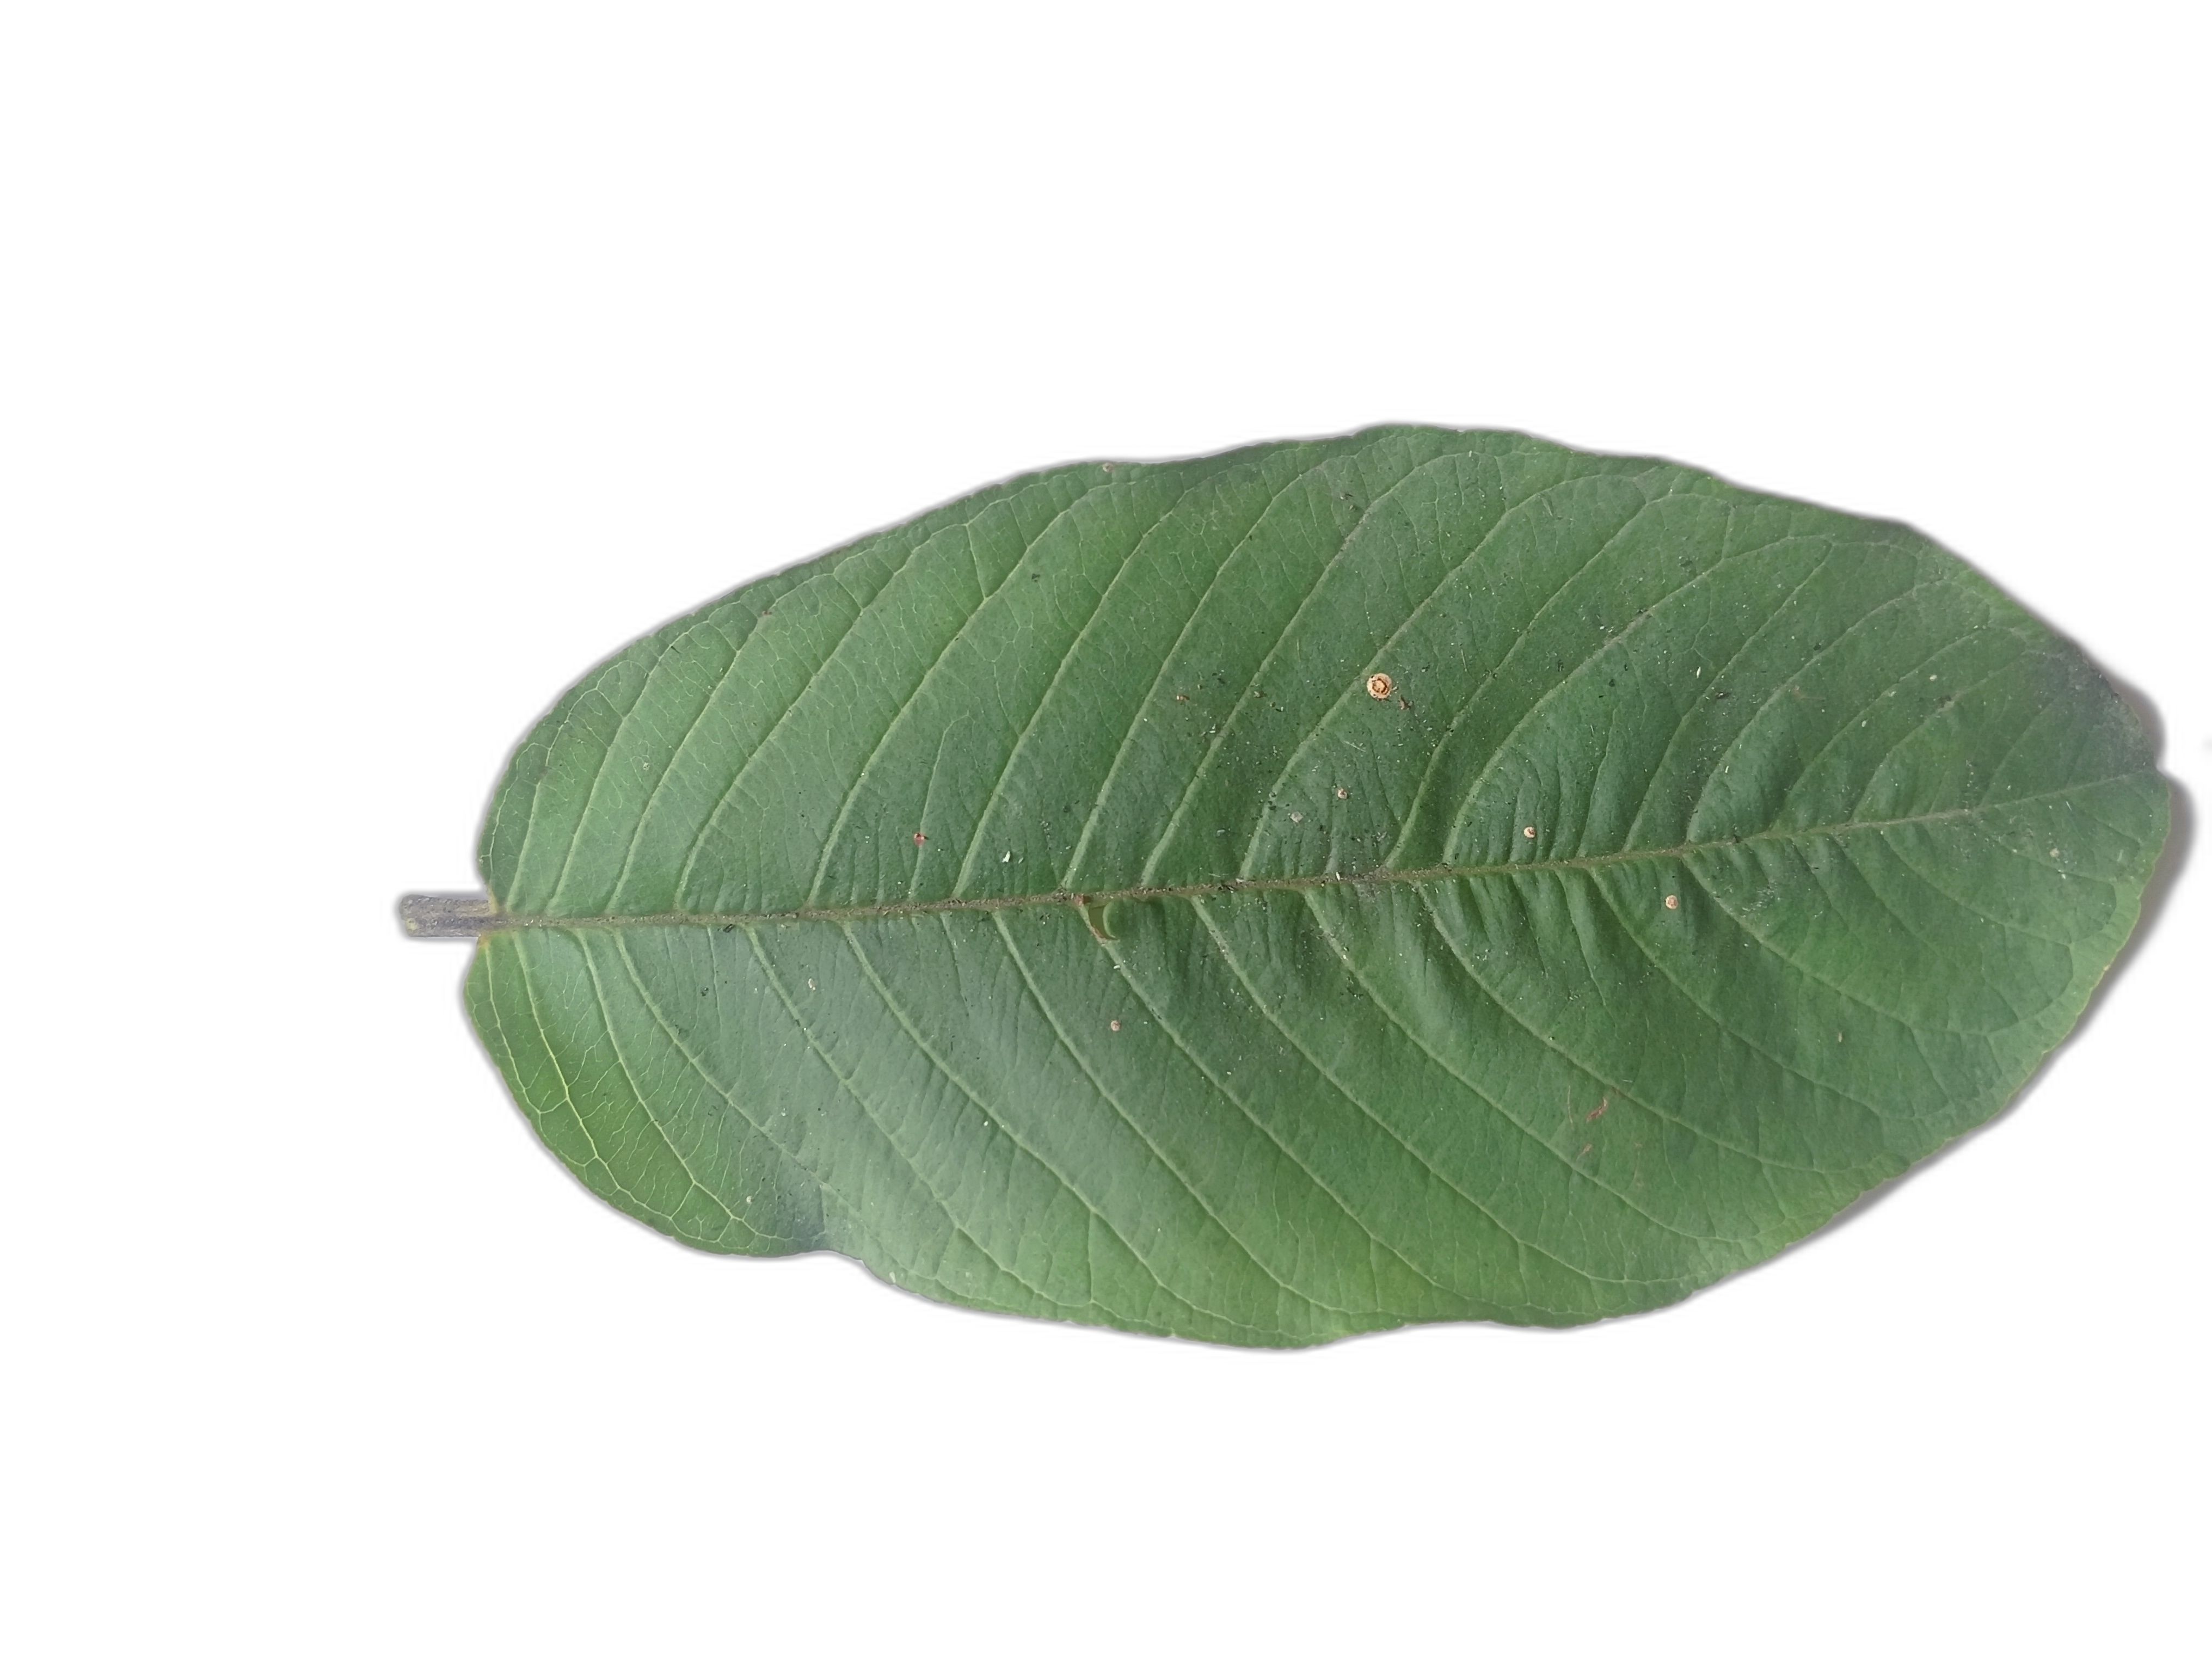
Plant part: leaf
Disease: Healthy